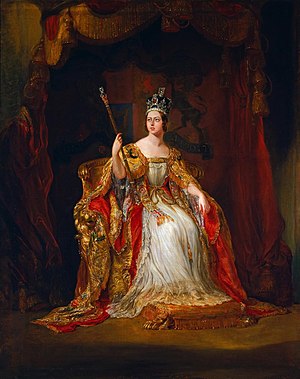
Victoria af Storbritannien / Dronning
Dronning Victoria i kroningsdragt (1838), malet af George Hayter. Royal Collection.
Victoria var dronning af Det Forenede Kongerige Storbritannien og Irland fra 20. juni 1837 og den første kejserinde af Indien fra 1. maj 1876 og frem til sin død. Hendes regeringstid som dronning varede 63 år, 7 måneder og 2 dage, og dermed længere end nogen anden britisk monarks, indtil hun blev overhalet af sit tipoldebarn Elizabeth 2. i september 2015. Hun var også den hidtil længst regerende kvindelige monark i verdenshistorien. Hele hendes regeringstid kaldes den victorianske æra og var præget af industrielle, politiske, videnskabelige og militære fremskridt i Det Forenede Kongerige. Dronning Victoria er desuden oldemor til Danmarks tidligere dronning Dronning Ingrid, og dermed tipoldemor til Danmarks nuværende dronning Dronning Margrethe